Underwater diving environment

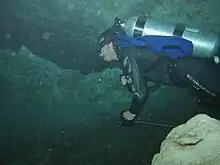
A cave diver running a reel with guide line into the overhead environment

One of the more obvious environmental constraints on diving is the ambient pressure, which is a function of depth and density.